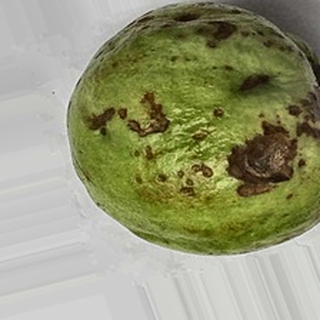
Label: guava_anthracnose